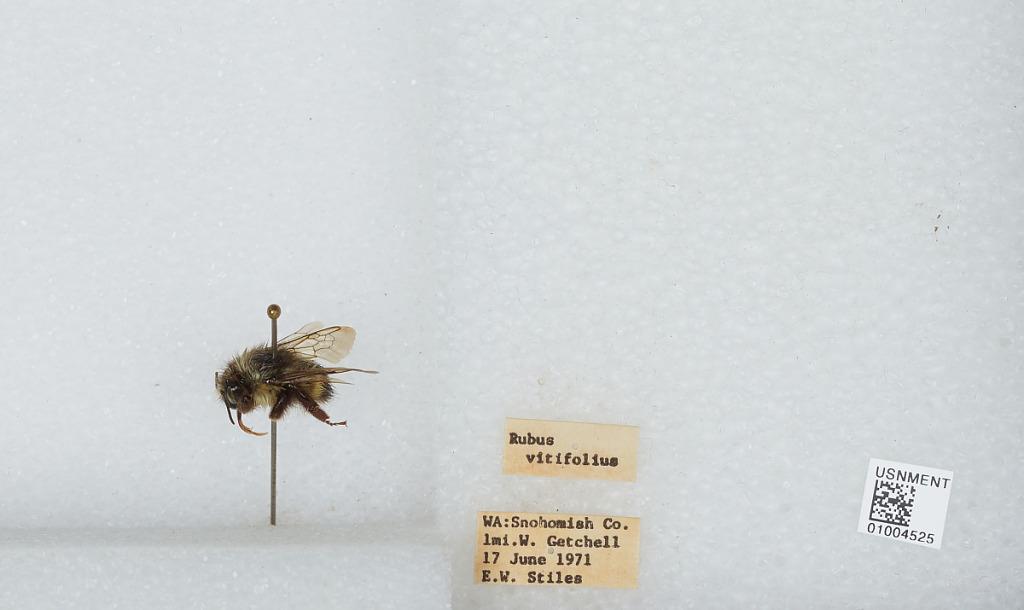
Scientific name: Bombus (Pyrobombus) flavifrons Cresson
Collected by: E. Stiles
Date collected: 1971-6-17
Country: United States
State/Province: Washington
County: Snohomish
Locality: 1 mile west of Getchell
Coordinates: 48.0722, -122.119